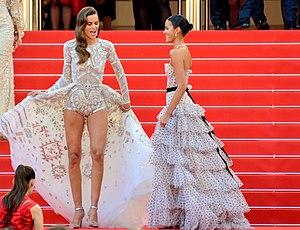
Izabel Goulart et Bruna Marquezine au festival de Cannes
Bruna Reis Maia, dite Bruna Marquezine, est une actrice brésilienne, née le 4 août 1995 à Duque de Caxias, dans l'État de Rio de Janeiro.